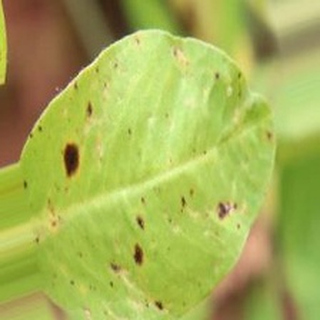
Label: groundnut_early_leaf_spot